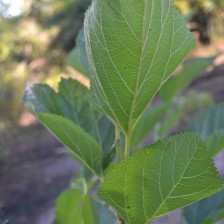
Variety: ChiangMaiBuriram60